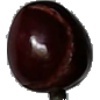
Label: cherry